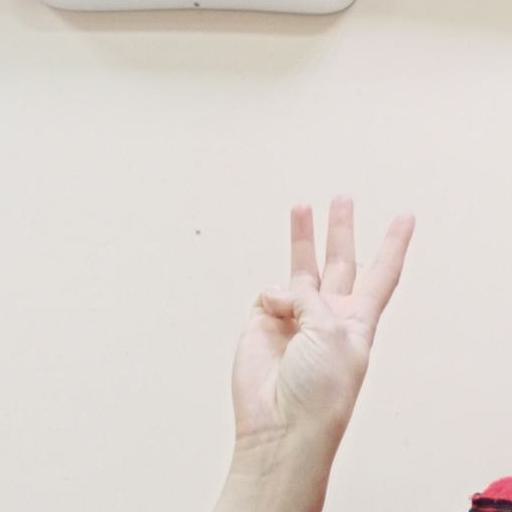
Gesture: three